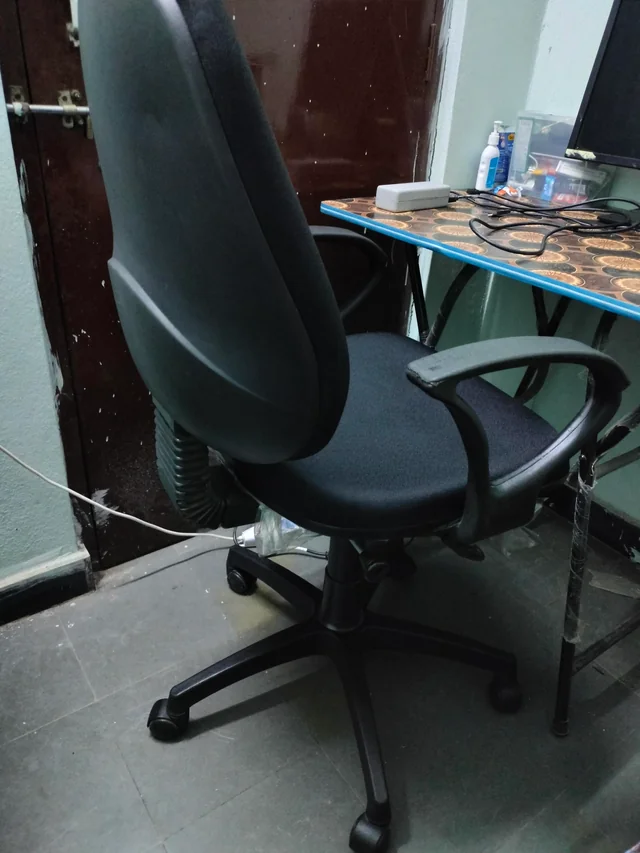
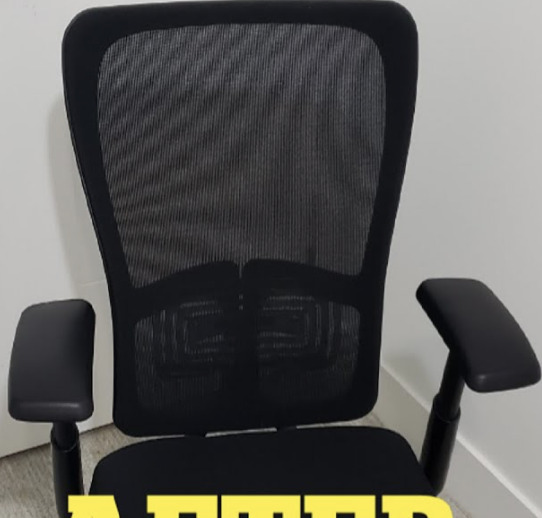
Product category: items_chair
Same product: no